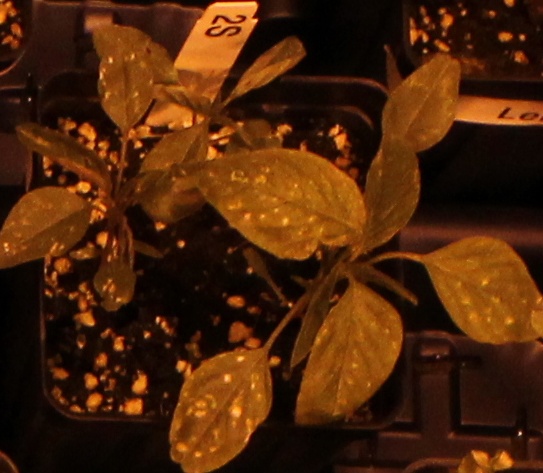
Label: Palmer Amaranth